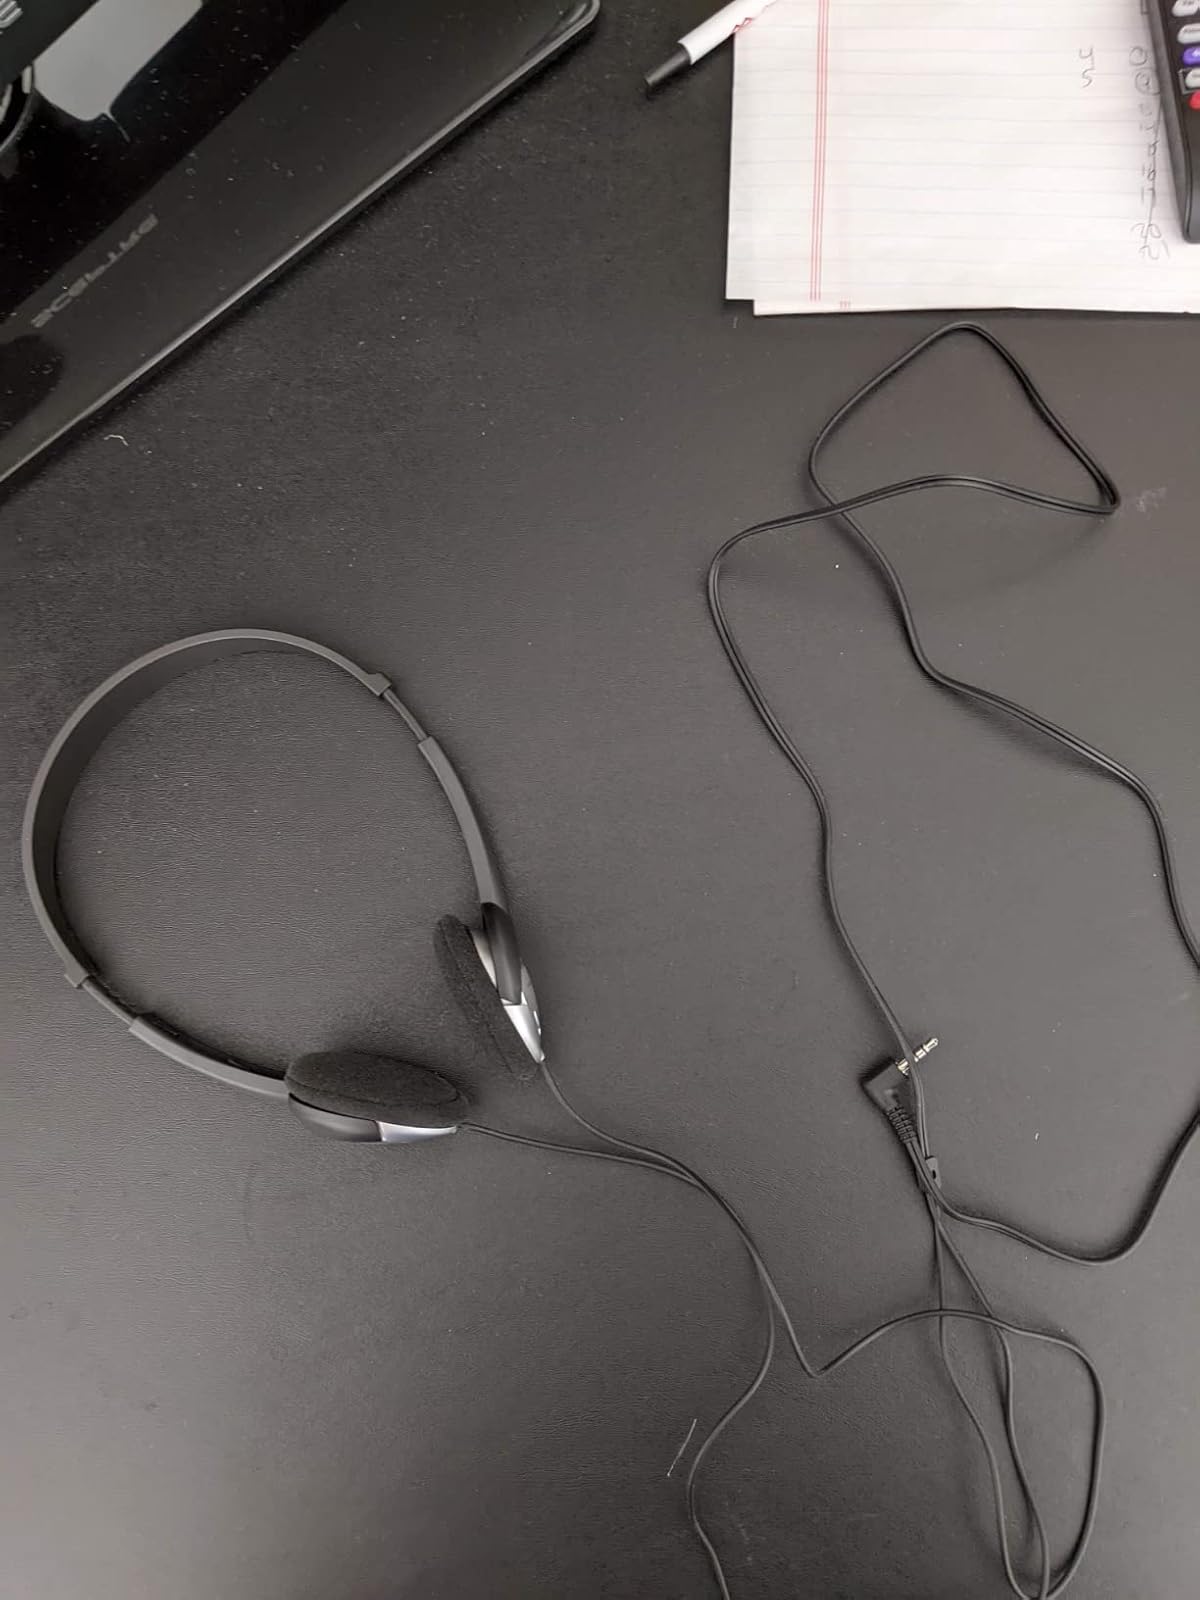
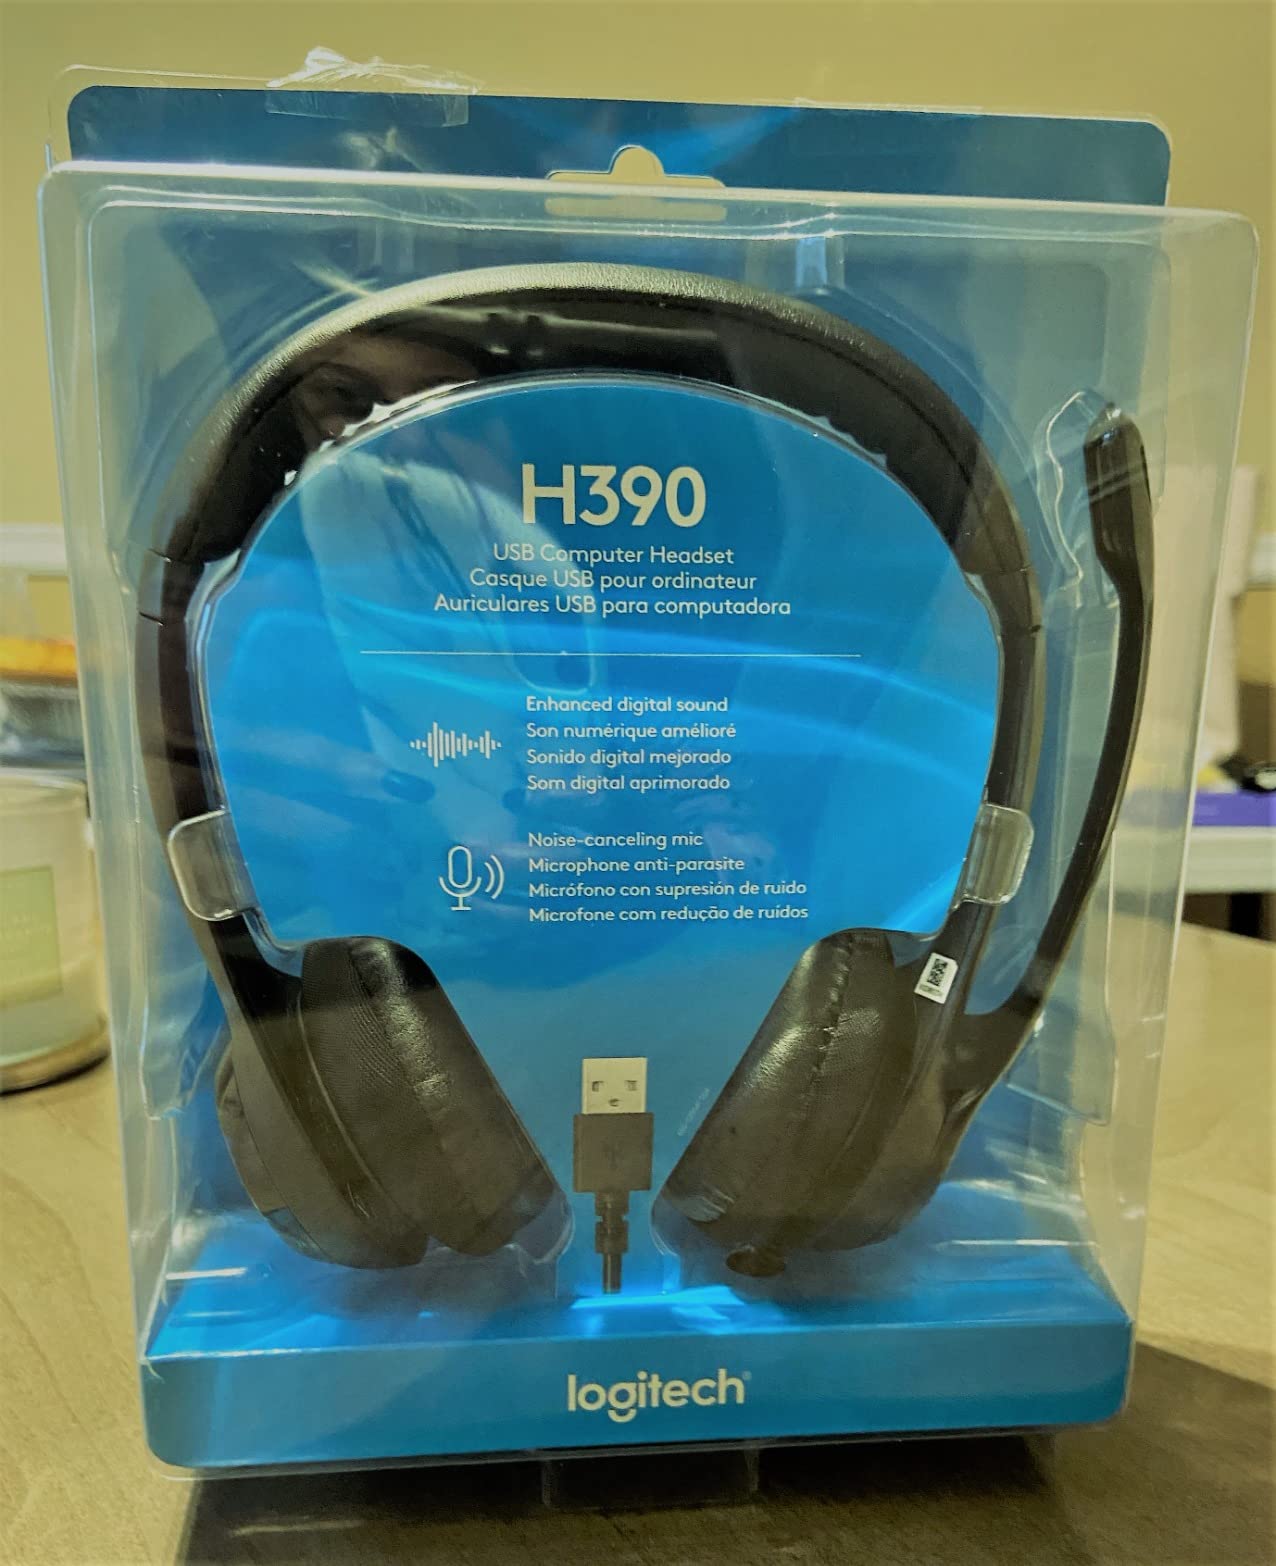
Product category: headphones
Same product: no